Ramadan Ramadani

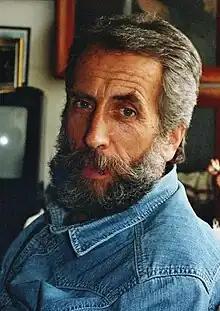
Ramadan Ramadani (2003).

Ramadan Ramadani (1944–2005) was a Kosovar painter from Ferizaj, Kosovo, a town southwest of Kosovo's capital city Pristina. He finished high school in his home town and in 1967 he was accepted at the Institute of Pedagogy in Prishtina, where he studied figurative arts. During his studies he was awarded the “best freestyle drawing of the year” award, one of the most prestigious awards given to students.